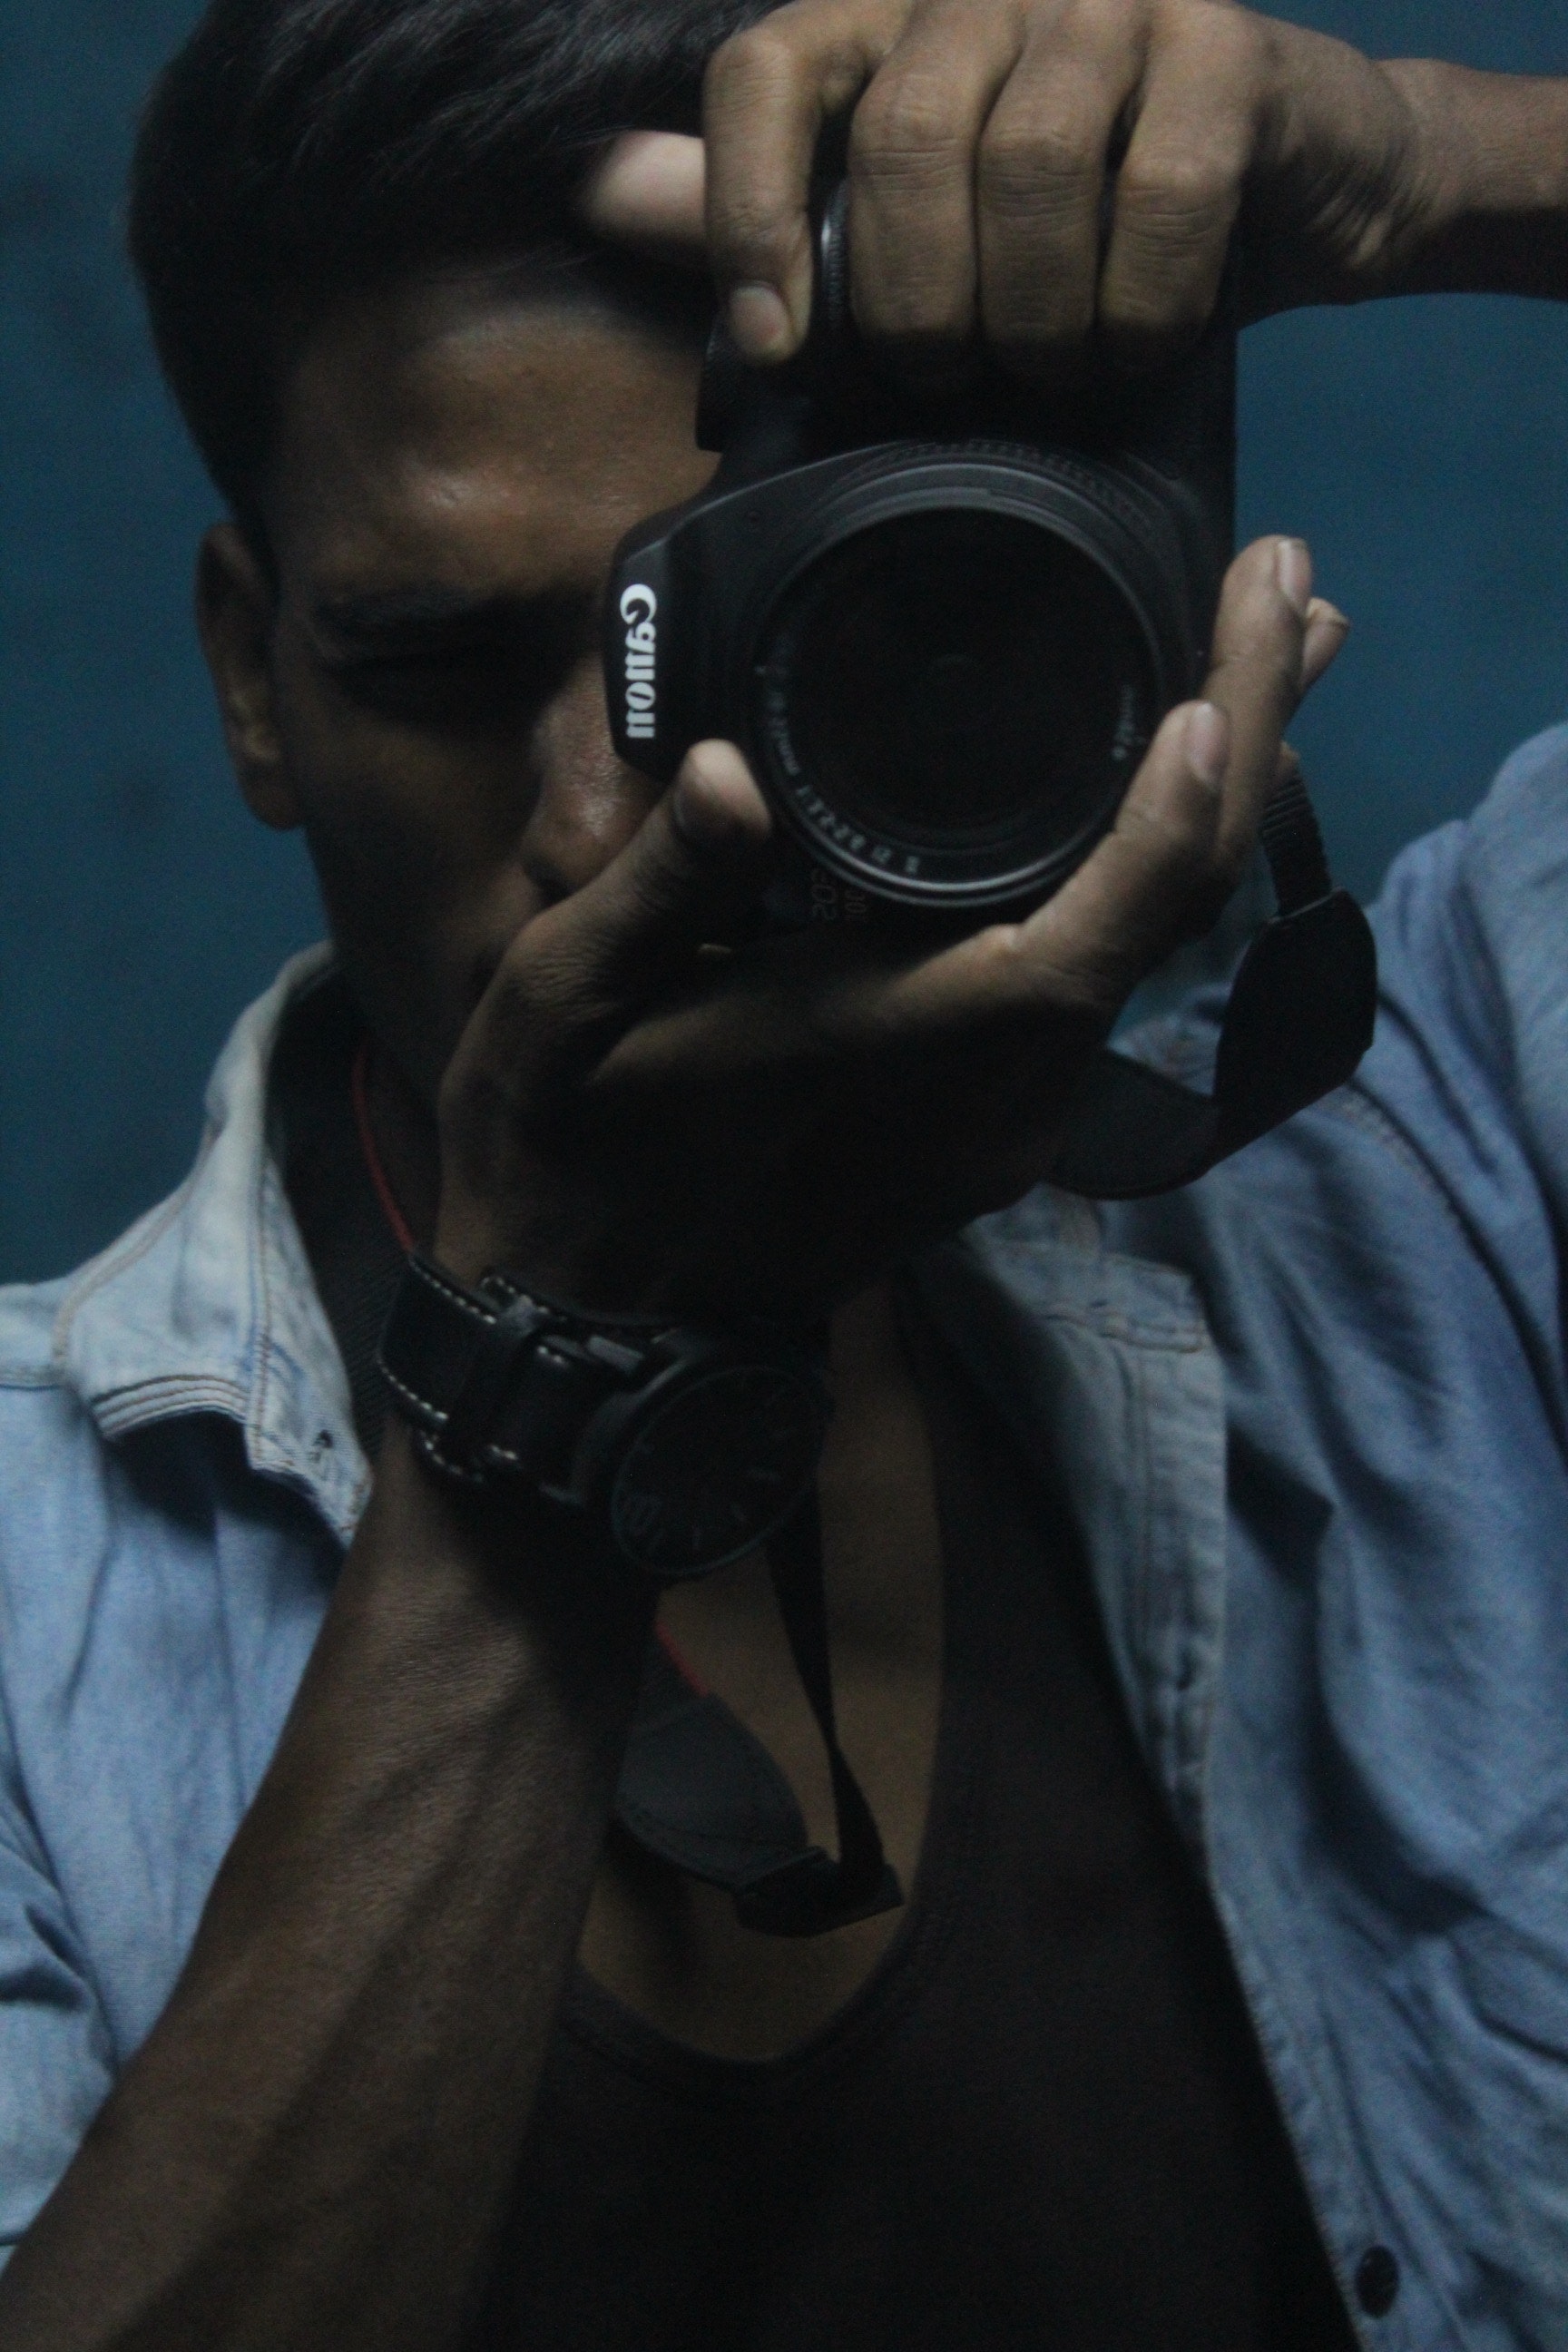
photograph, cameras optics, photography, eyewear, camera, cool, hand, glasses, human, eye, photographer, reflection, camera operator, finger, stock photography, reflex camera, lens, flash photography, digital camera, single lens reflex camera